Sisal production in Tanzania

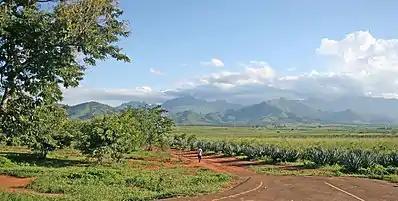
Sisal Plantations in Mt. Uluguru Tanzania

The Sisal plant is used to produce a sisal line fiber. Historically this fiber has been used to produce threads and ropes for ships. Domestically the fibers are used to make various consumer handicraft products such as;